Charles Deschamps de Boishébert et de Raffetot

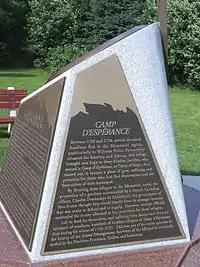
Camp d'Espérance Memorial at Beaubears Island

For the Acadians fleeing the deportation, Boishebert created refugee camps at Shediac, Miramichi, and on the Restitgouche River.